A. J. Griffin (baseball)

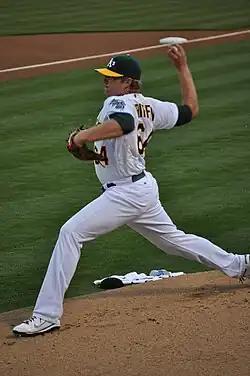
Griffin pitching for the Oakland Athletics in 2012

Griffin made his major league debut on June 24, 2012, against the San Francisco Giants. He went 6 innings giving up 2 runs on 3 hits, striking out 4 and walking 1 in a no-decision. Griffin struck out Gregor Blanco looking for his first major league strikeout. Griffin finished the season with a record of 7-1 and an ERA of 3.06 in 15 starts for the A's. Griffin pitched in the 2012 ALDS against the Detroit Tigers, pitching 5 innings of 2 run ball en route to a no-decision.